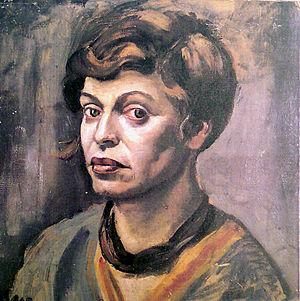
Elfriede Lohse-Wächtler est une peintre avant-gardiste allemande originaire de Dresde.